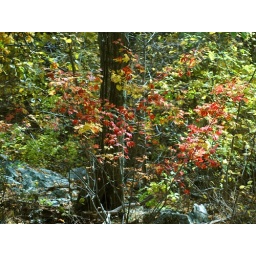
Killed to base by ground fire.  Larger chestnut oak unaffected